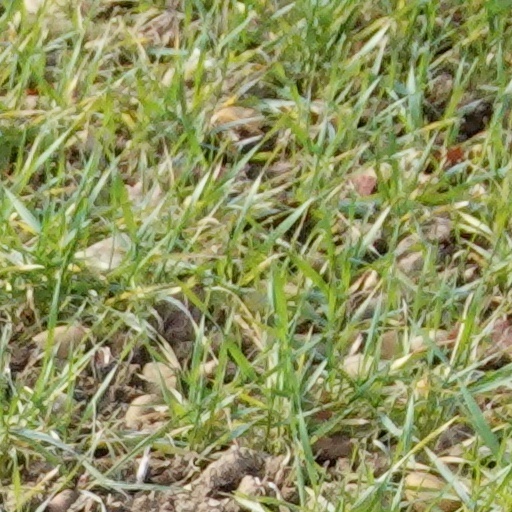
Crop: wheat